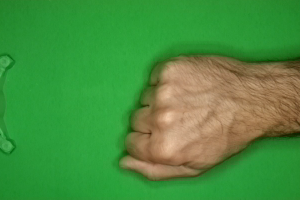
Label: rock